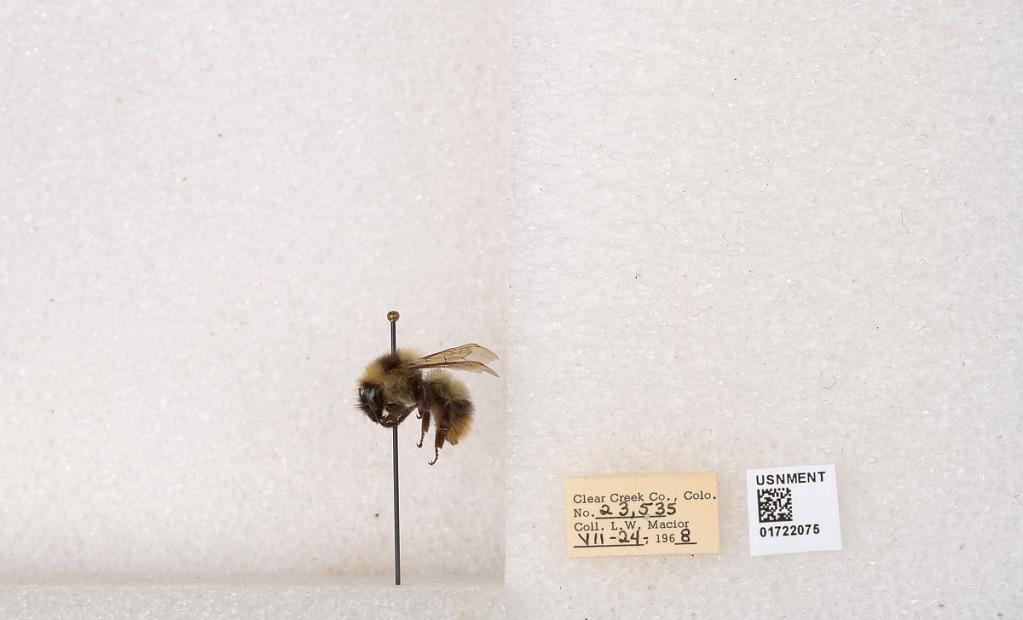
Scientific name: Bombus kirbyellus
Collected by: L. Macior
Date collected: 1968-7-24
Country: United States
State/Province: Colorado
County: Clear Creek
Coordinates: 39.6891, -105.644